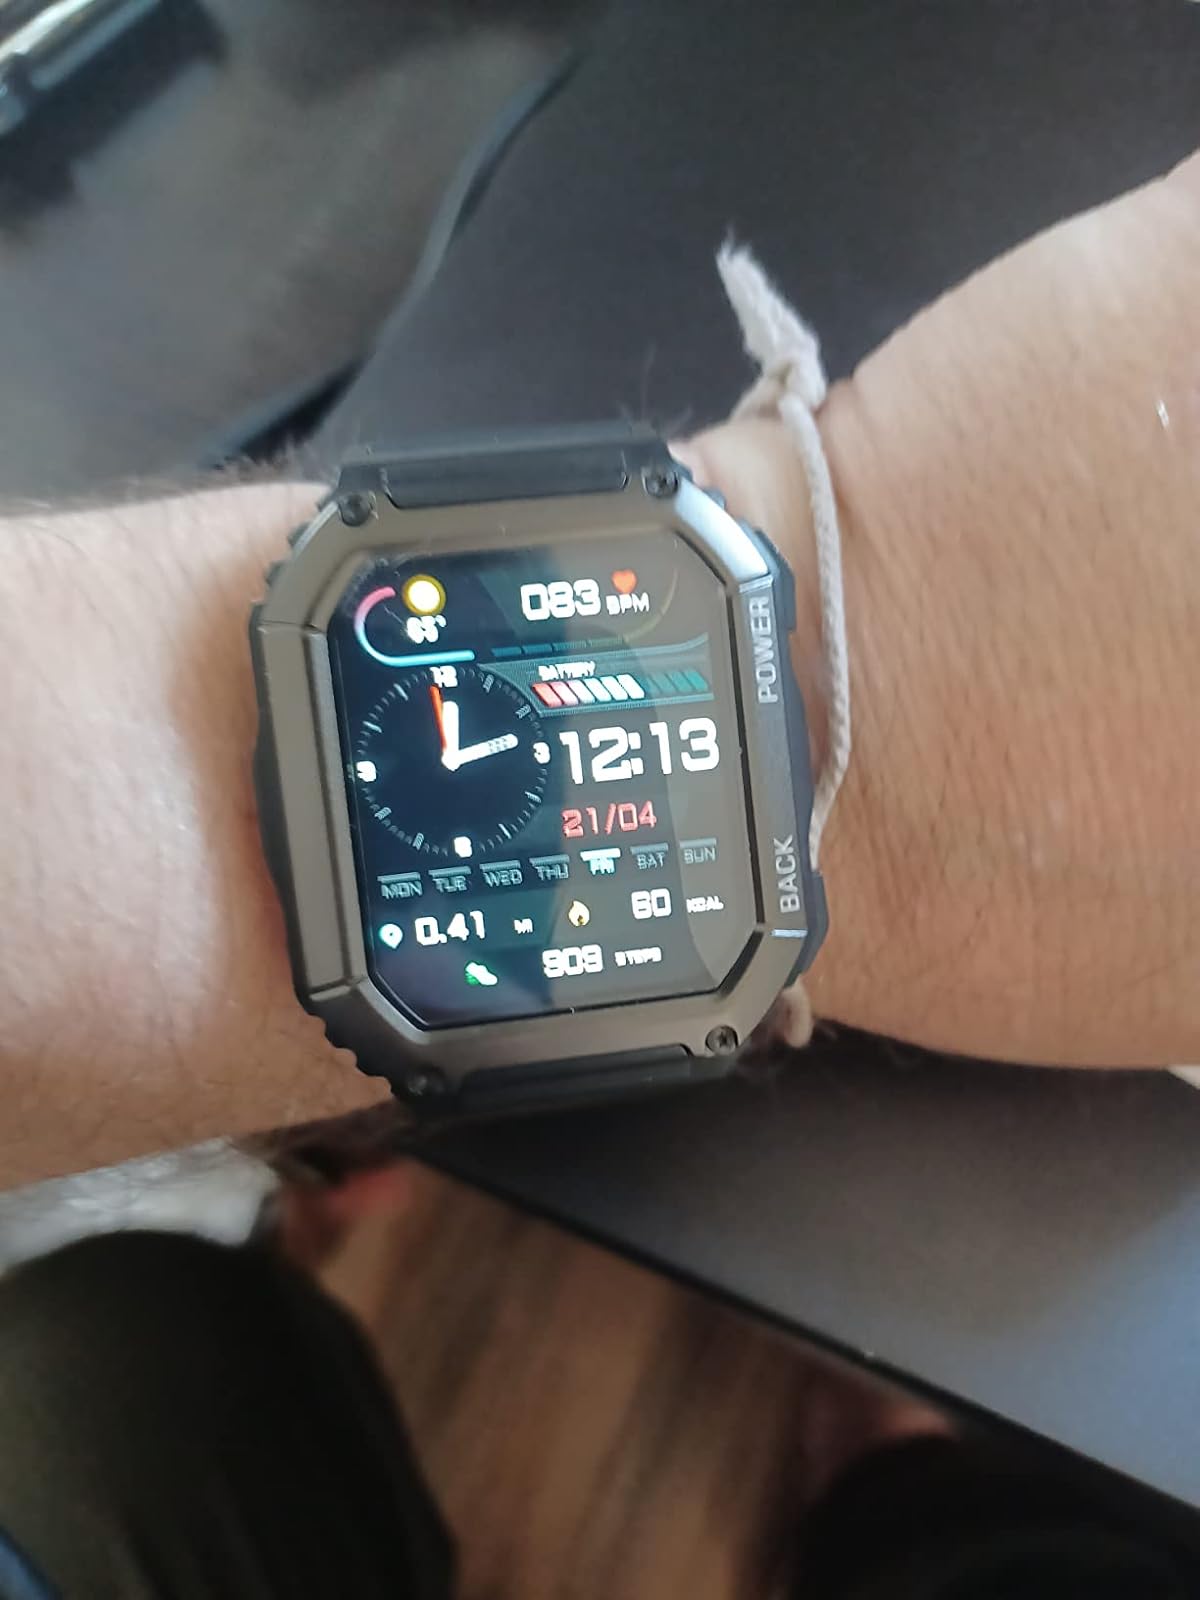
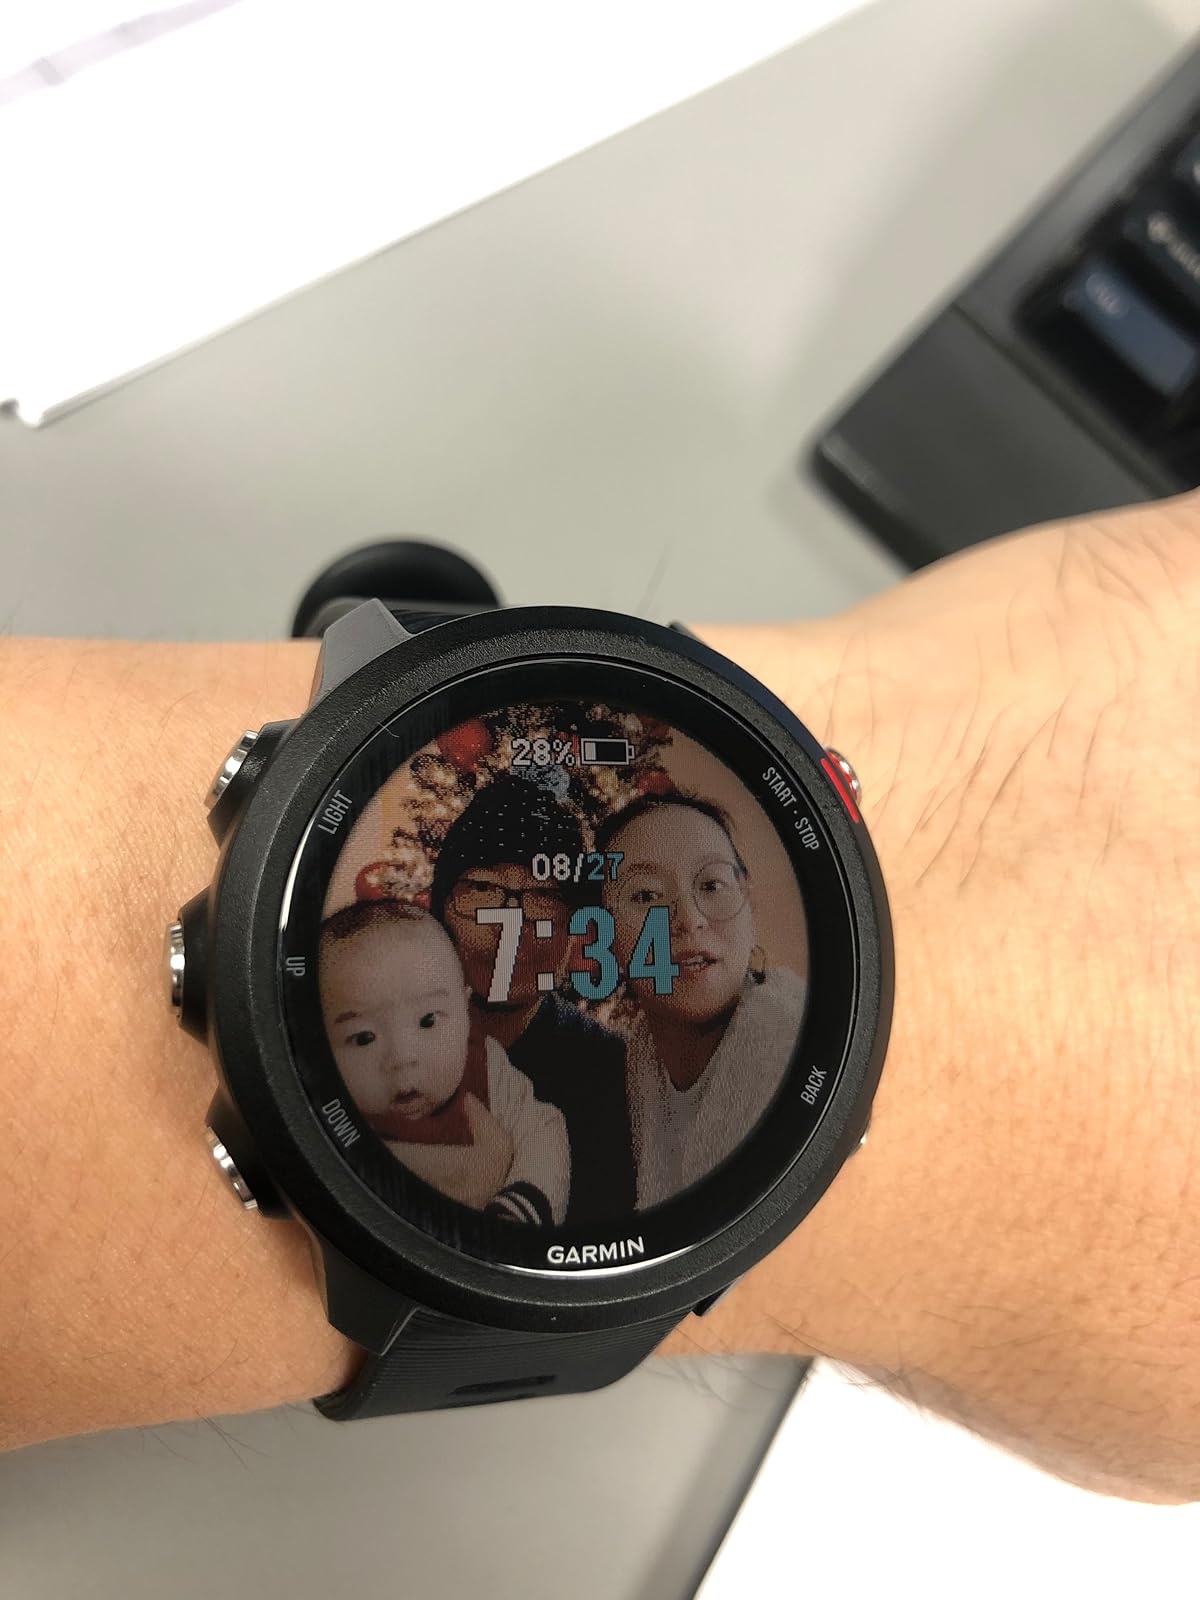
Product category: smartwatch
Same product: no